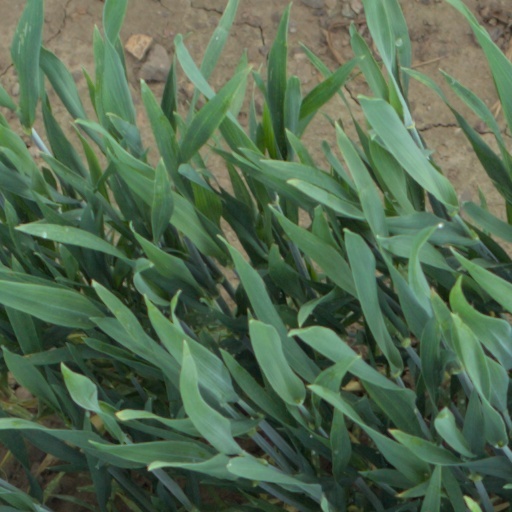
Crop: wheat